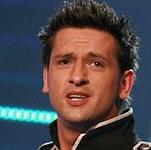
Age: 27